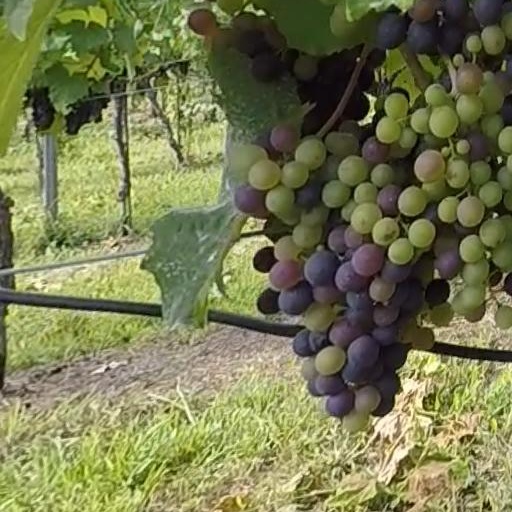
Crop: grape